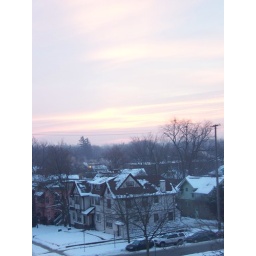
From the roof of the Hill Street Garage, a view of the early morning sky over Ann Arbor.